Centre Presbyterian Church

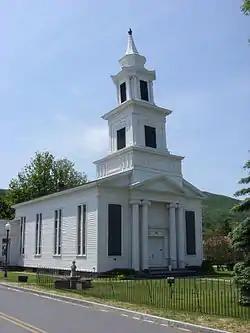
Centre Presbyterian Church, July 2009

Centre Presbyterian Church, also known as Centre Church, is a historic Presbyterian church at Main (state highway NY 23) and Church streets in Windham, Greene County, New York. It was built in 1835 and is a New England style frame church with elements of Federal and Greek Revival design. It features a pedimented grant portico supported by paired Ionic order columns and a three-stage bell tower.